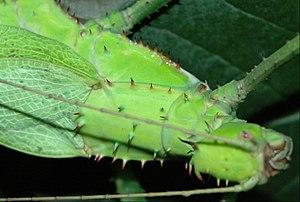
Heteropteryx dilalata est une espèce de grands phasmes originaire des forêts humides de Cameron Highlands, Tapa Hills Malaisie, Java, Thaïlande, Sarawak et Sumatra.